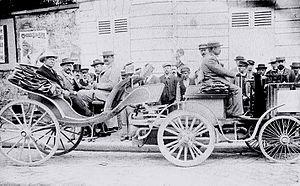
Le comte Jules-Albert de Dion, à l'arrière de sa voiture à boggie -genre Victoria- à Mantes (Paris-Rouen 1894), Voitures sans chevaux. Concours organisé par le Petit Journal, 22 juillet 1894, coll. R.Girard, BNF / Gallica
Jules Philippe Félix Albert de Dion Wandonne de Malfiance, dit Jules-Albert de Dion, né le 10 mars 1856 à Nantes et mort le 19 août 1946 à Paris, est un pionnier de l'industrie automobile en France et un homme politique français.
Le Paris-Rouen est la première compétition automobile de l'histoire. L'épreuve finalise un concours de « voitures sans chevaux » qui se déroula en France du 19 au 22 juillet 1894.